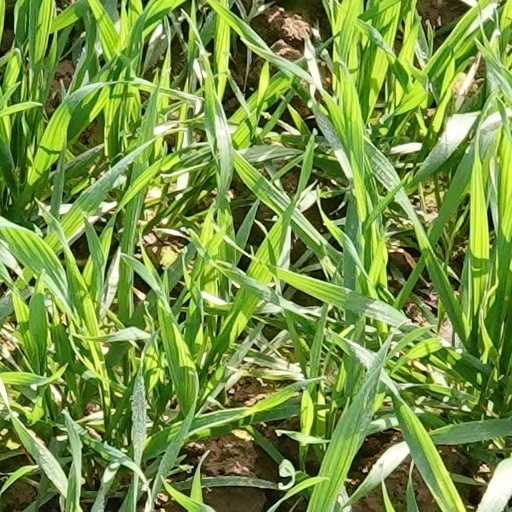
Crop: wheat